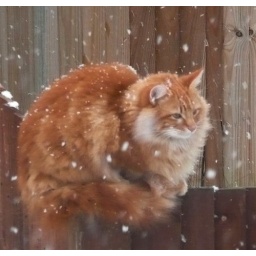
Casper a Ginger British Long Hair Tabby seen sitting on the fence in the snow winter 2008.